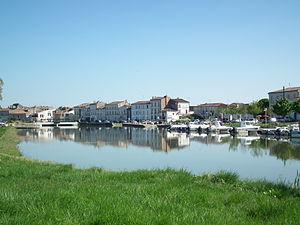
Le port de Ribérou, à Saujon
Le port de Ribérou est un port de pêche et de plaisance situé au fond de l'estuaire de la Seudre, à Saujon. C'est l'un des deux ports de la ville avec celui du Breuil, un peu en aval.